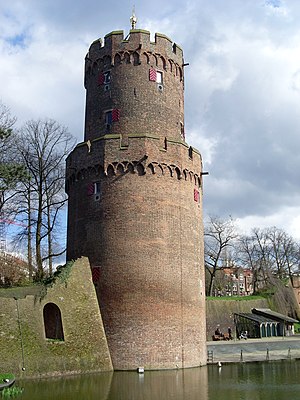
Kruittoren
Kruittoren.
Kruittoren er et tårn i den hollandske by Nijmegen. Det blev opført i 1423 som en del af volden omkring byen, og er 30 meter højt. Det ligger i dag i Kronenburgerpark på parkvejen. I 1800-tallet blev tårnet overtaget af staten for at forhindre, at det blev revet ned.